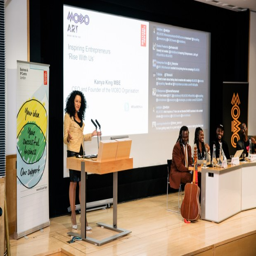
person speaking at an event .